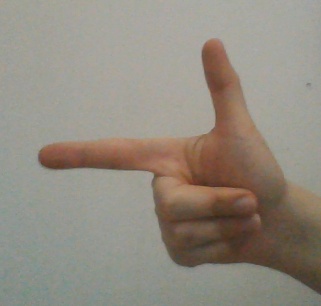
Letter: yaa